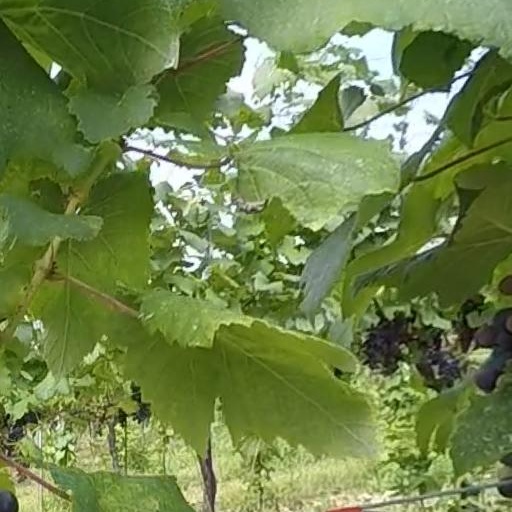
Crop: grape